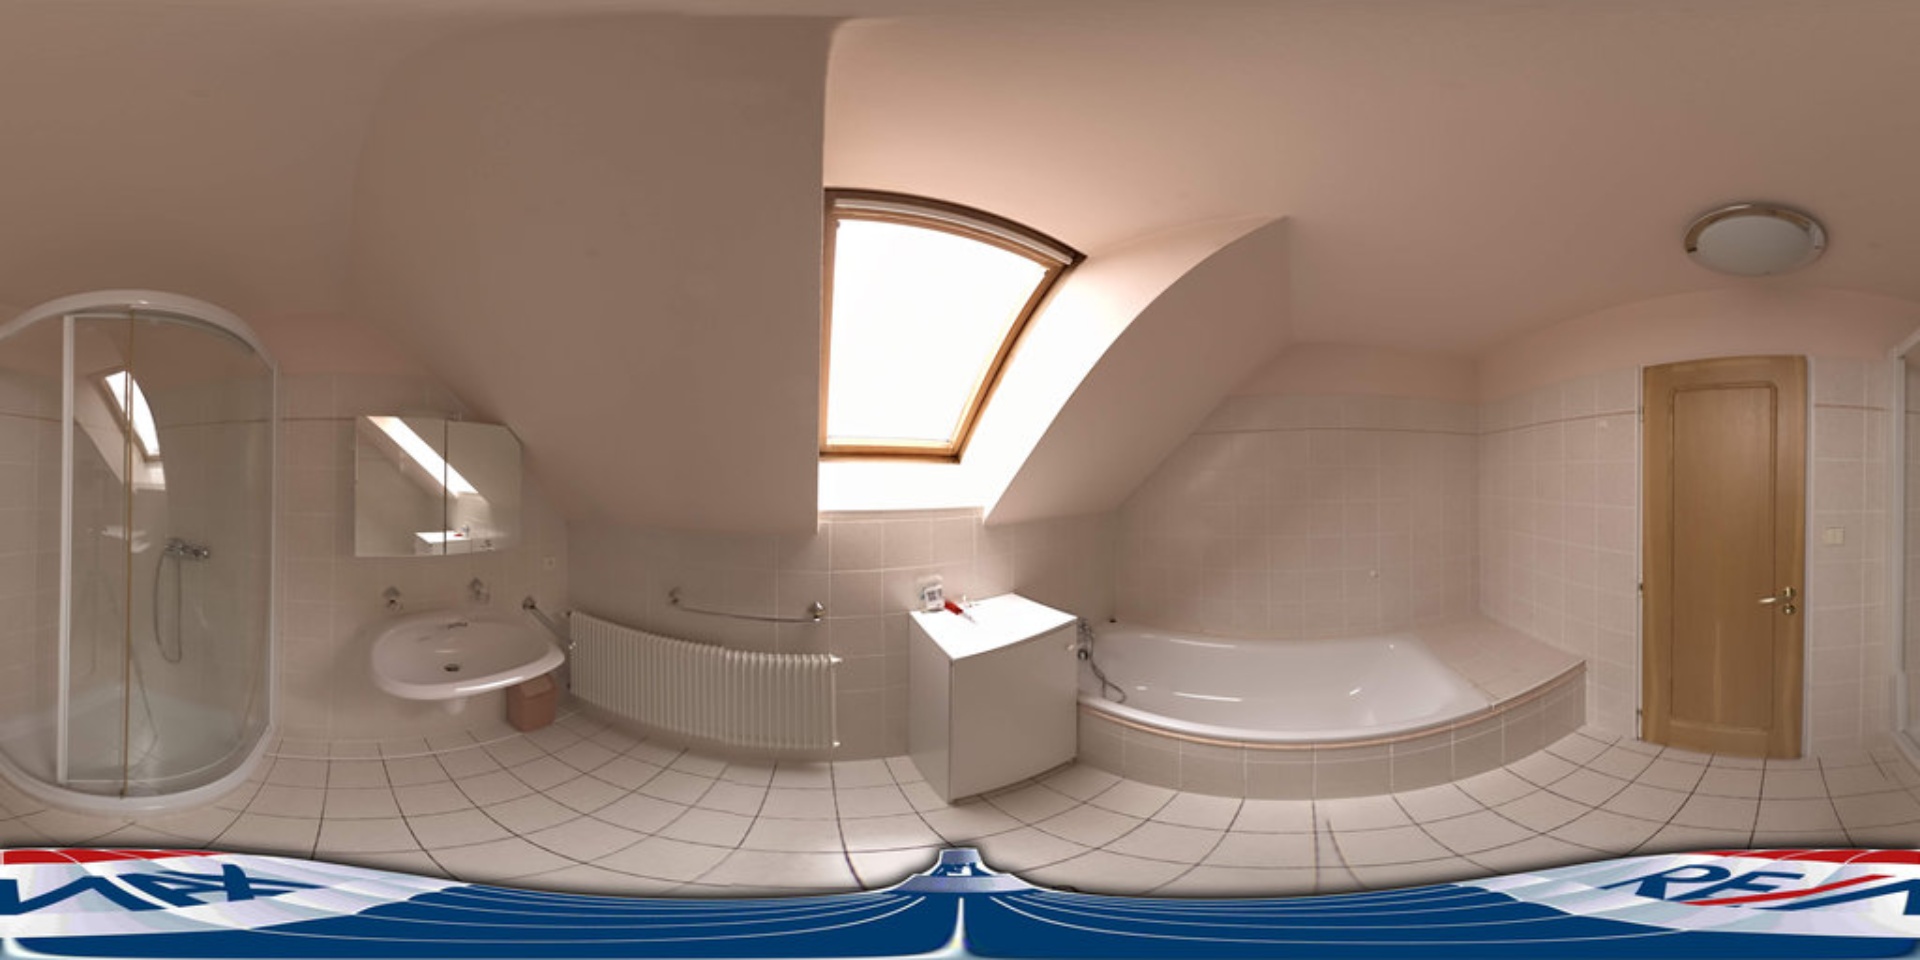
Referred object: the white radiator

Referred object: the skylight window

Referred object: turn right, then the white cabinet next to the bathtub